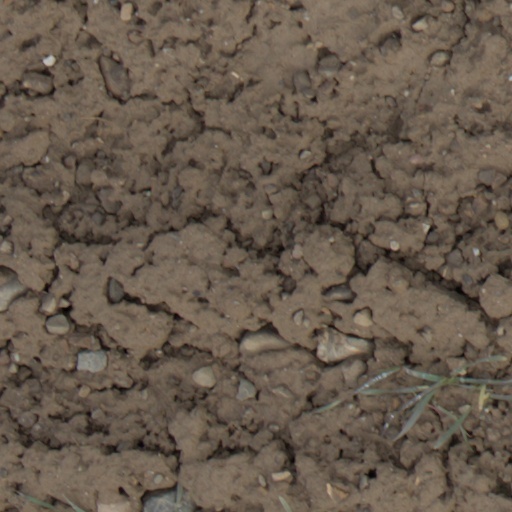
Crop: wheat